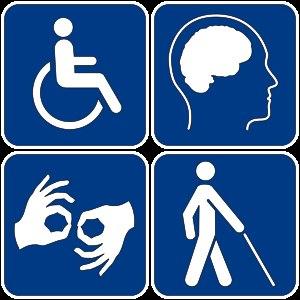
Le handicap est la limitation des possibilités d'interaction d'un individu avec son environnement, menant à des difficultés psychologiques, intellectuelles, sociales ou physiques.